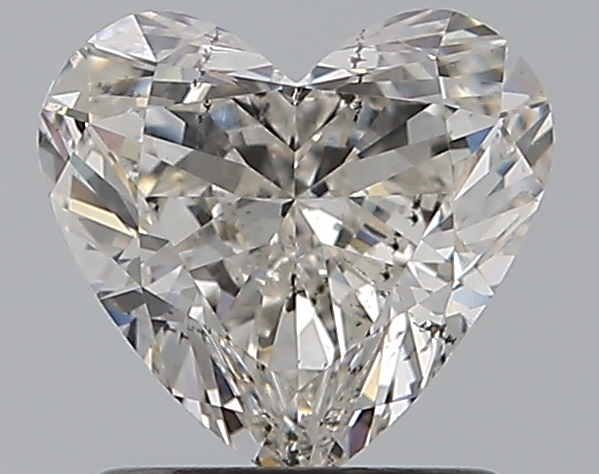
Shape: heart
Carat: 1.2
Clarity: SI1
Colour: I
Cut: VG
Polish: EX
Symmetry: EX
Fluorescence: F
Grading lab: GIA
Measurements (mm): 6.82 x 7.27 x 3.87